Dark Rain Shorts

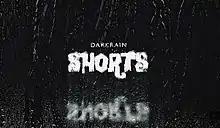
Opening title scene

Dark Rain Shorts are a series of Maldivian suspense thriller films produced by Dark Rain Entertainment. They released their first short film titled "Dhauvathu" on 1 October 2020. The project developed to encourage and support the hard working artists of Maldives during economically uncertain times with regard to COVID-19 pandemic.